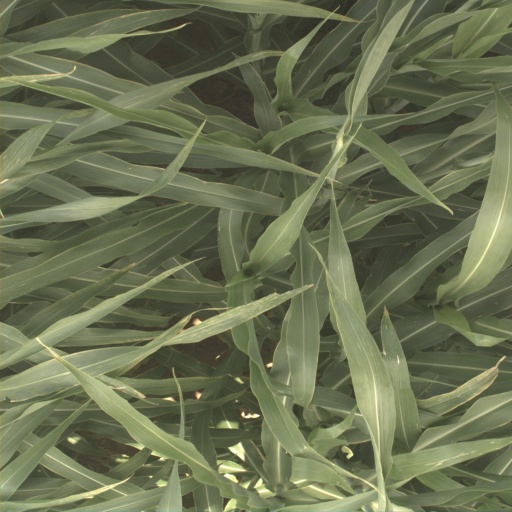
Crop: sorghum